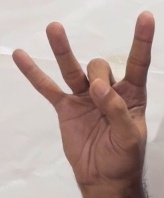
ASL sign: 8